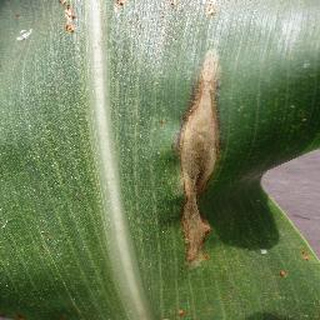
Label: corn_northern_leaf_blight